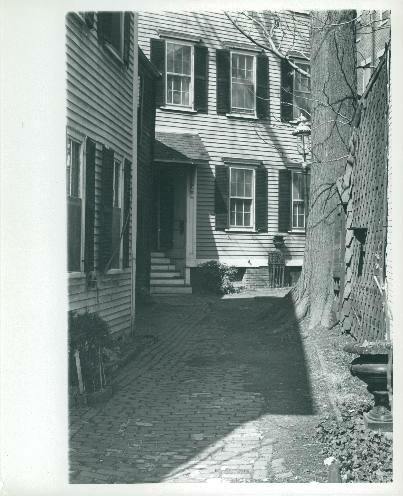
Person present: No